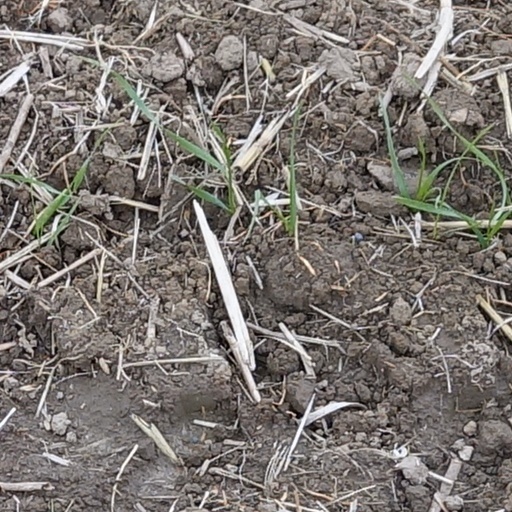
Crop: wheat